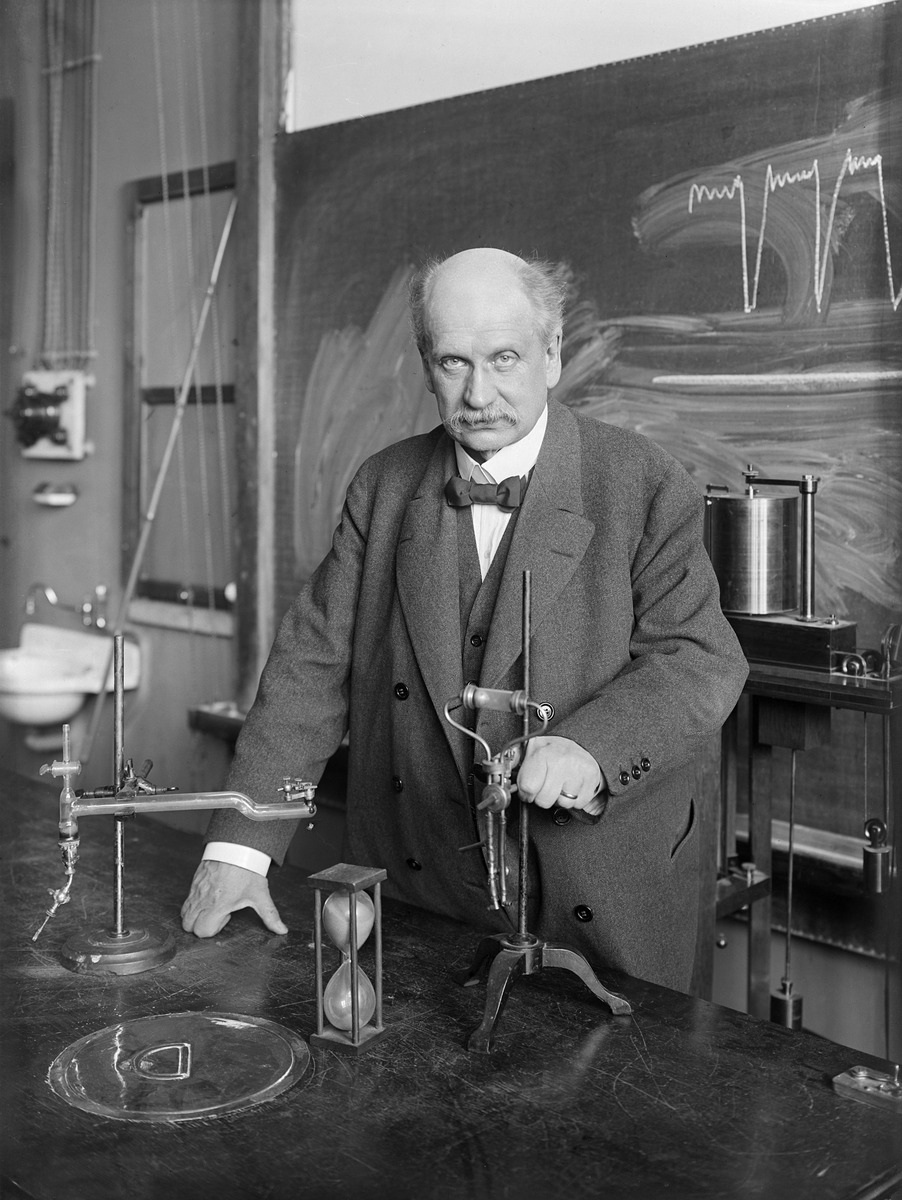
Professori Robert Tigerstedt työhuoneessaan
sisällön kuvaus: Professori Robert Tigerstedt työhuoneessaan mustavalkoinen
Kuvaaja: Sundström, Eric, valokuvaaja
Ajankohta: kuvausaika 1914 - 1919
Aiheet: Tigerstedt, Robert Adolph Armand, työympäristöt